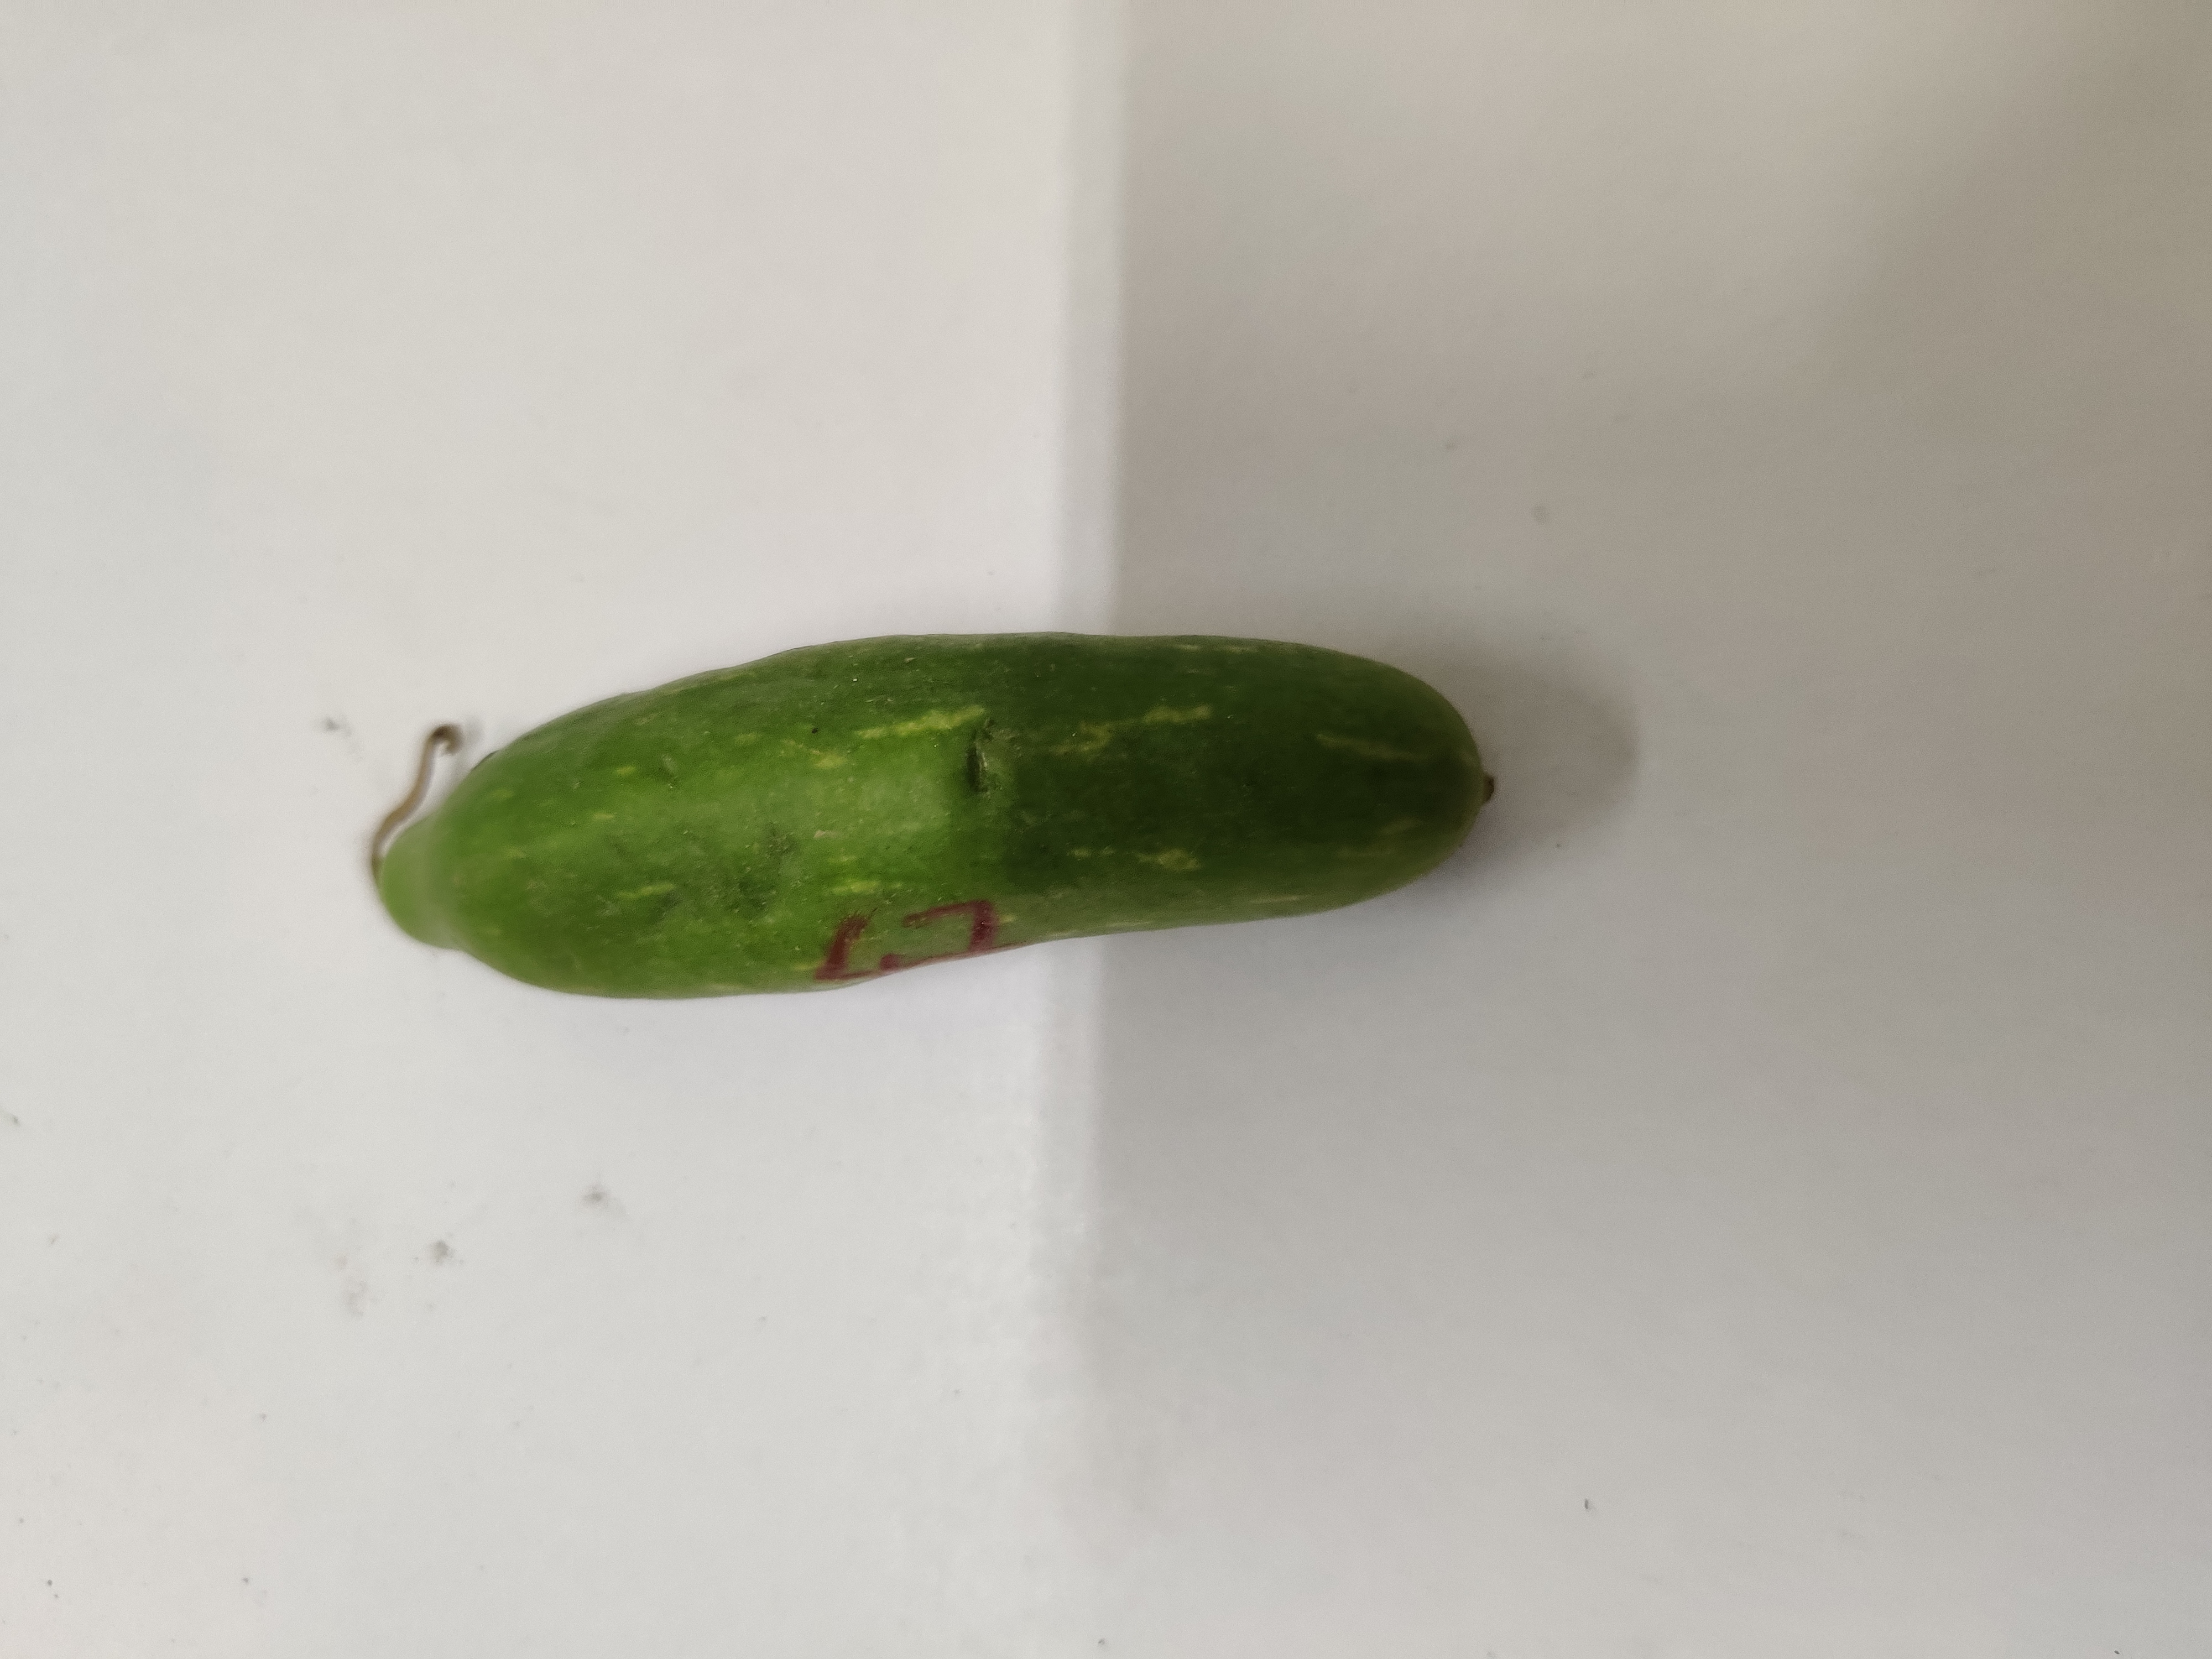
Crop: Ivy Gourd
Condition: Damaged